Jahleel Brenton

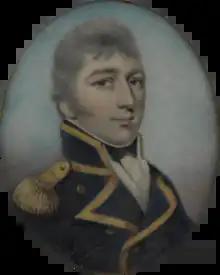
Jahleel Brenton, 1802

Vice-Admiral Sir Jahleel Brenton, 1st Baronet (22 August 1770 – 21 April 1844) was a Royal Navy officer who served in the French Revolutionary and Napoleonic Wars.